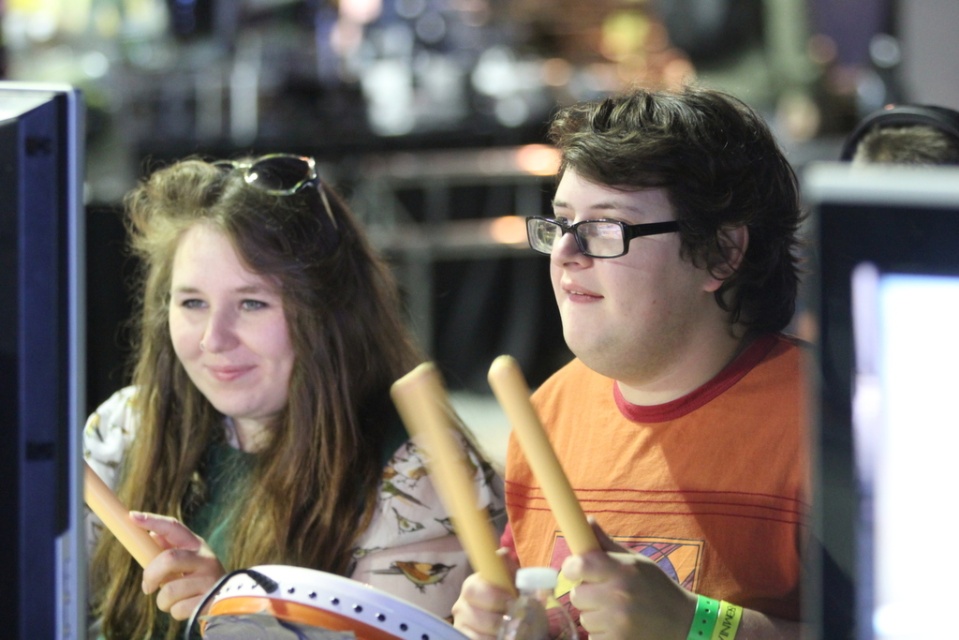
Question: Considering the relative positions of matte floral shirt at center and black plastic sunglasses at upper center in the image provided, where is matte floral shirt at center located with respect to black plastic sunglasses at upper center? (A) left (B) right
Answer: A